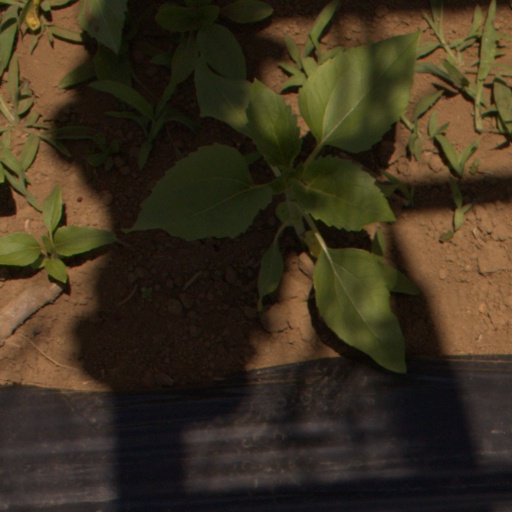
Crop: Jerusalem artichoke